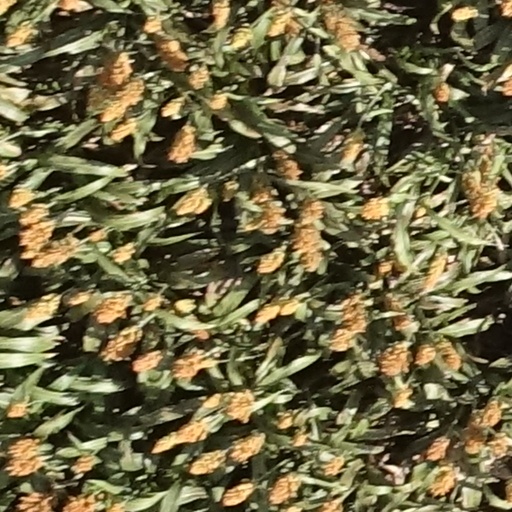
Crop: sorghum